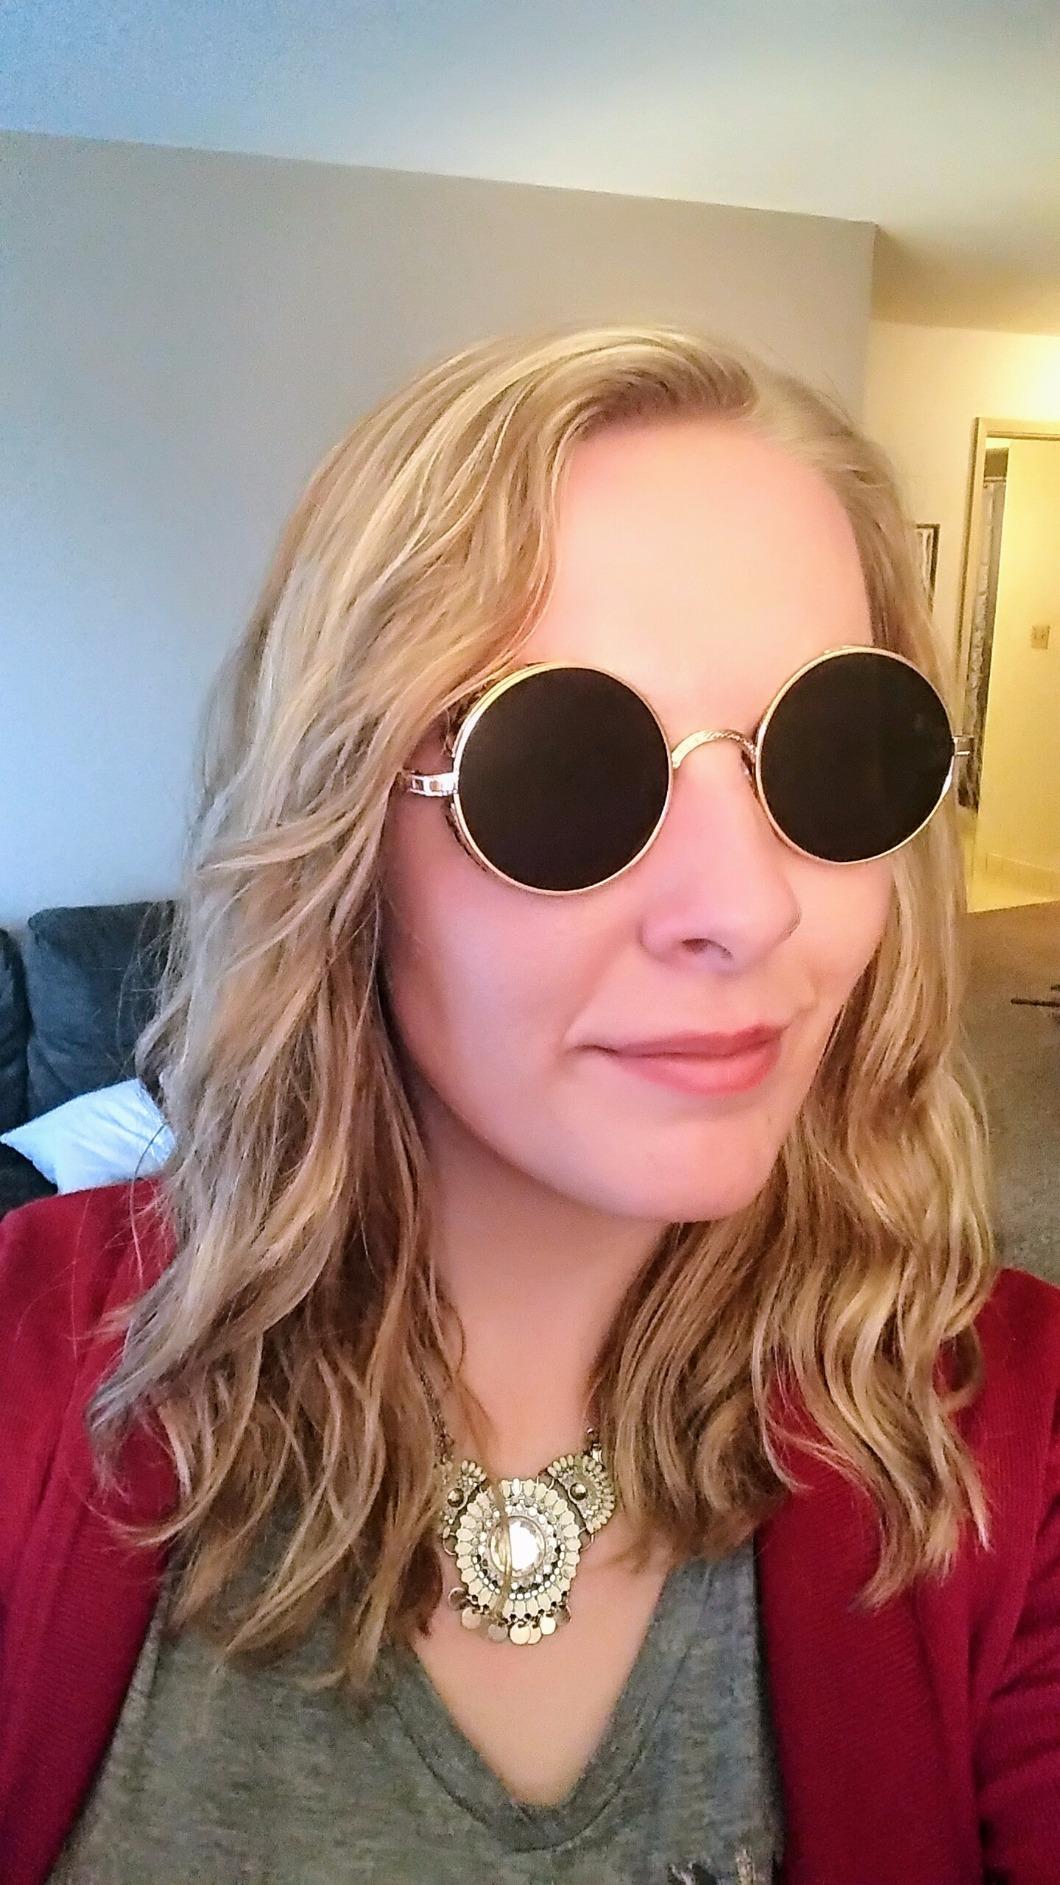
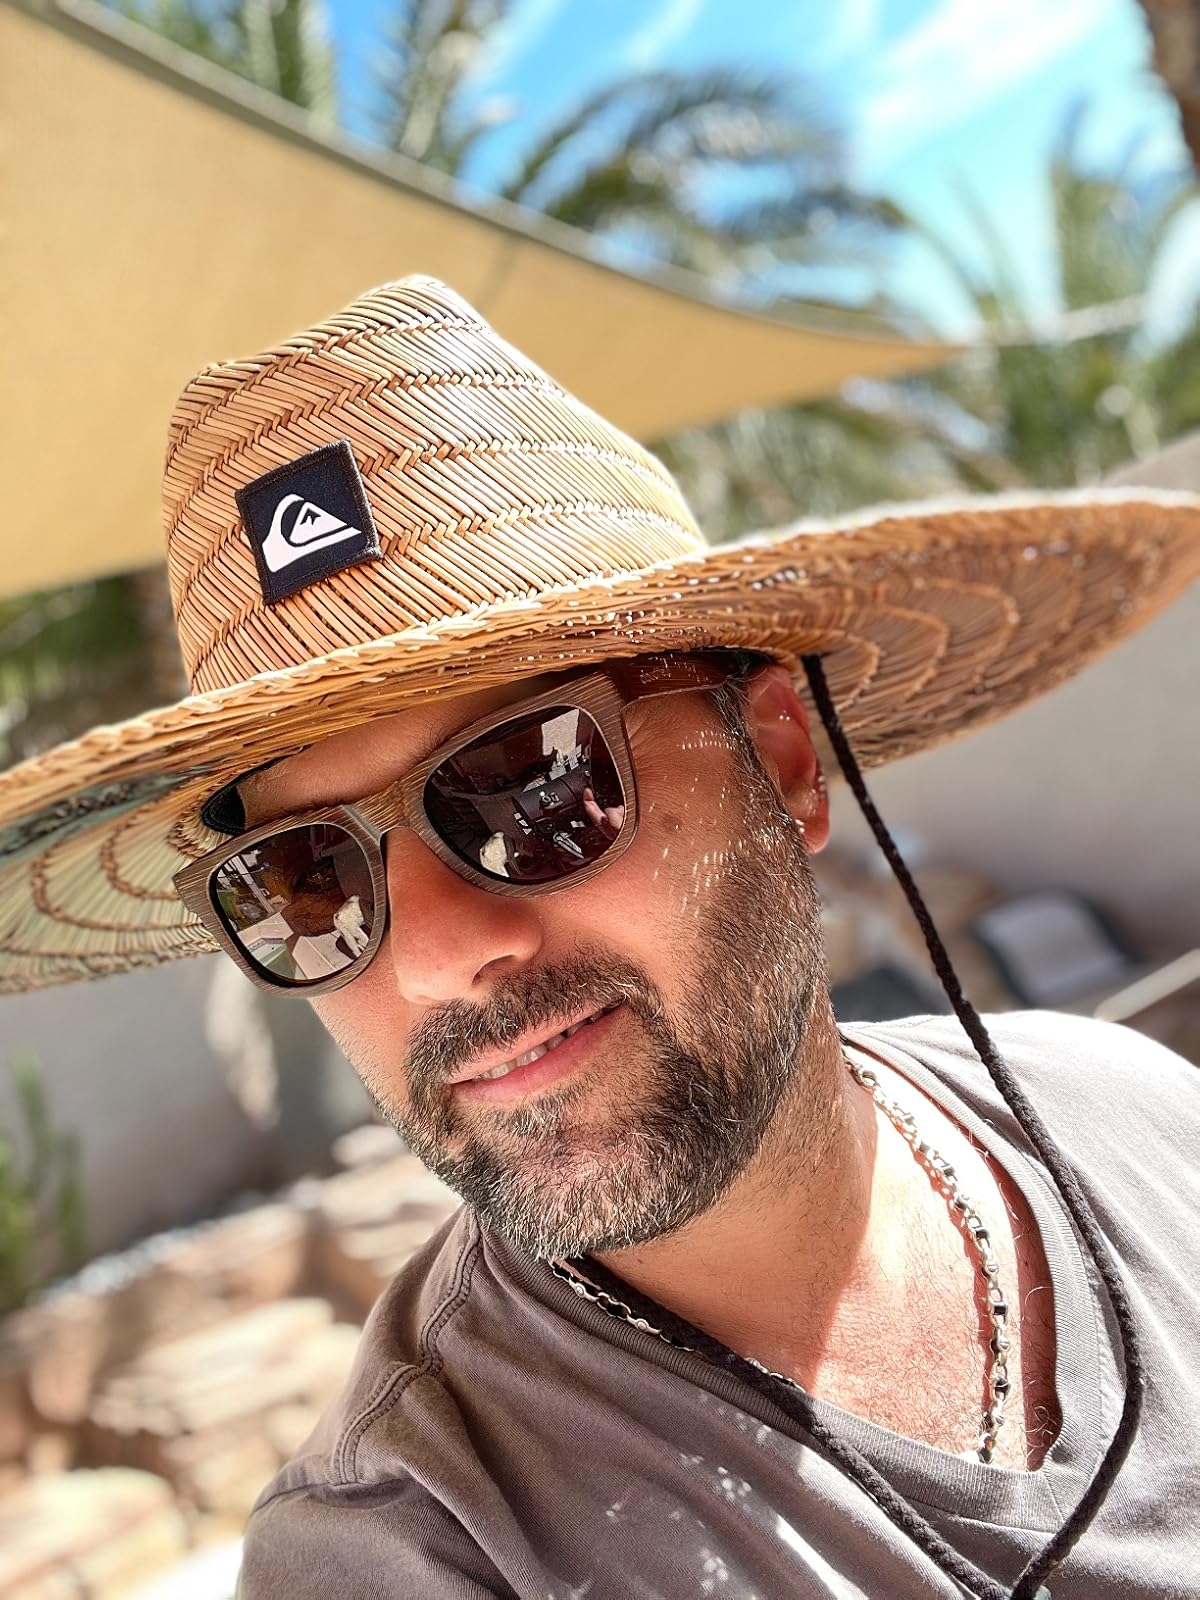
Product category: accessories_sunglasses
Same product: no